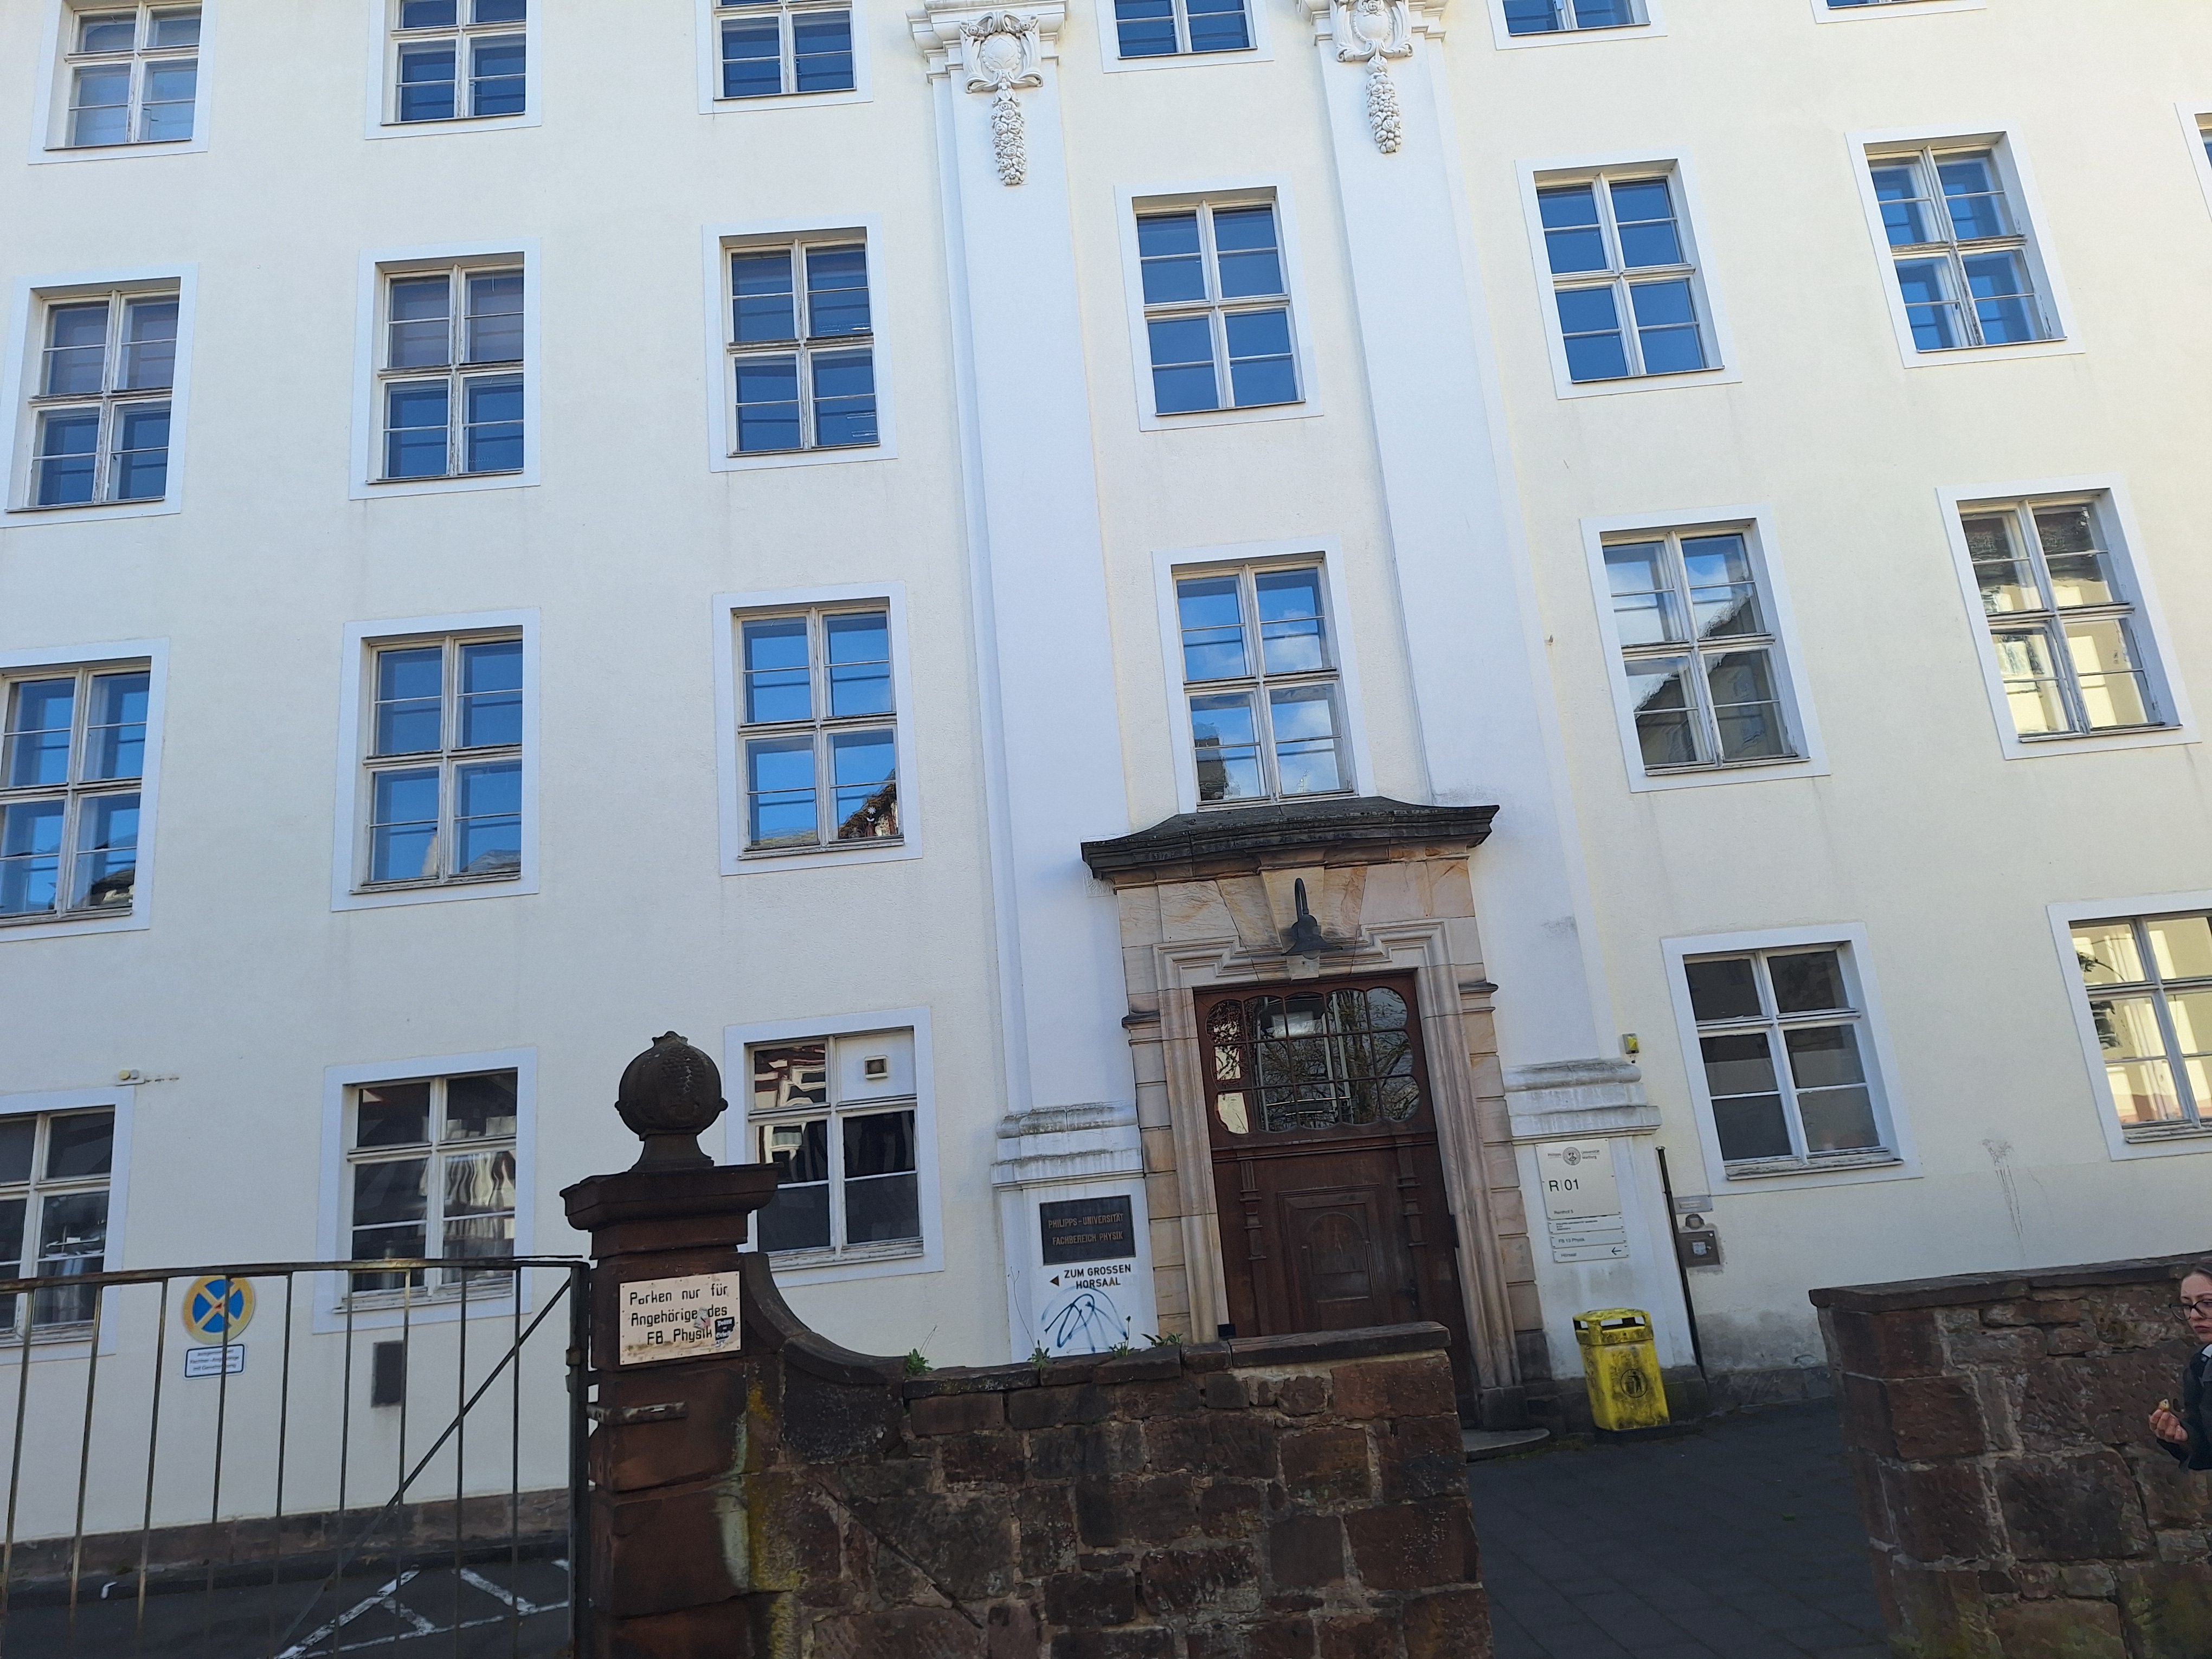
Building: Renthof 5